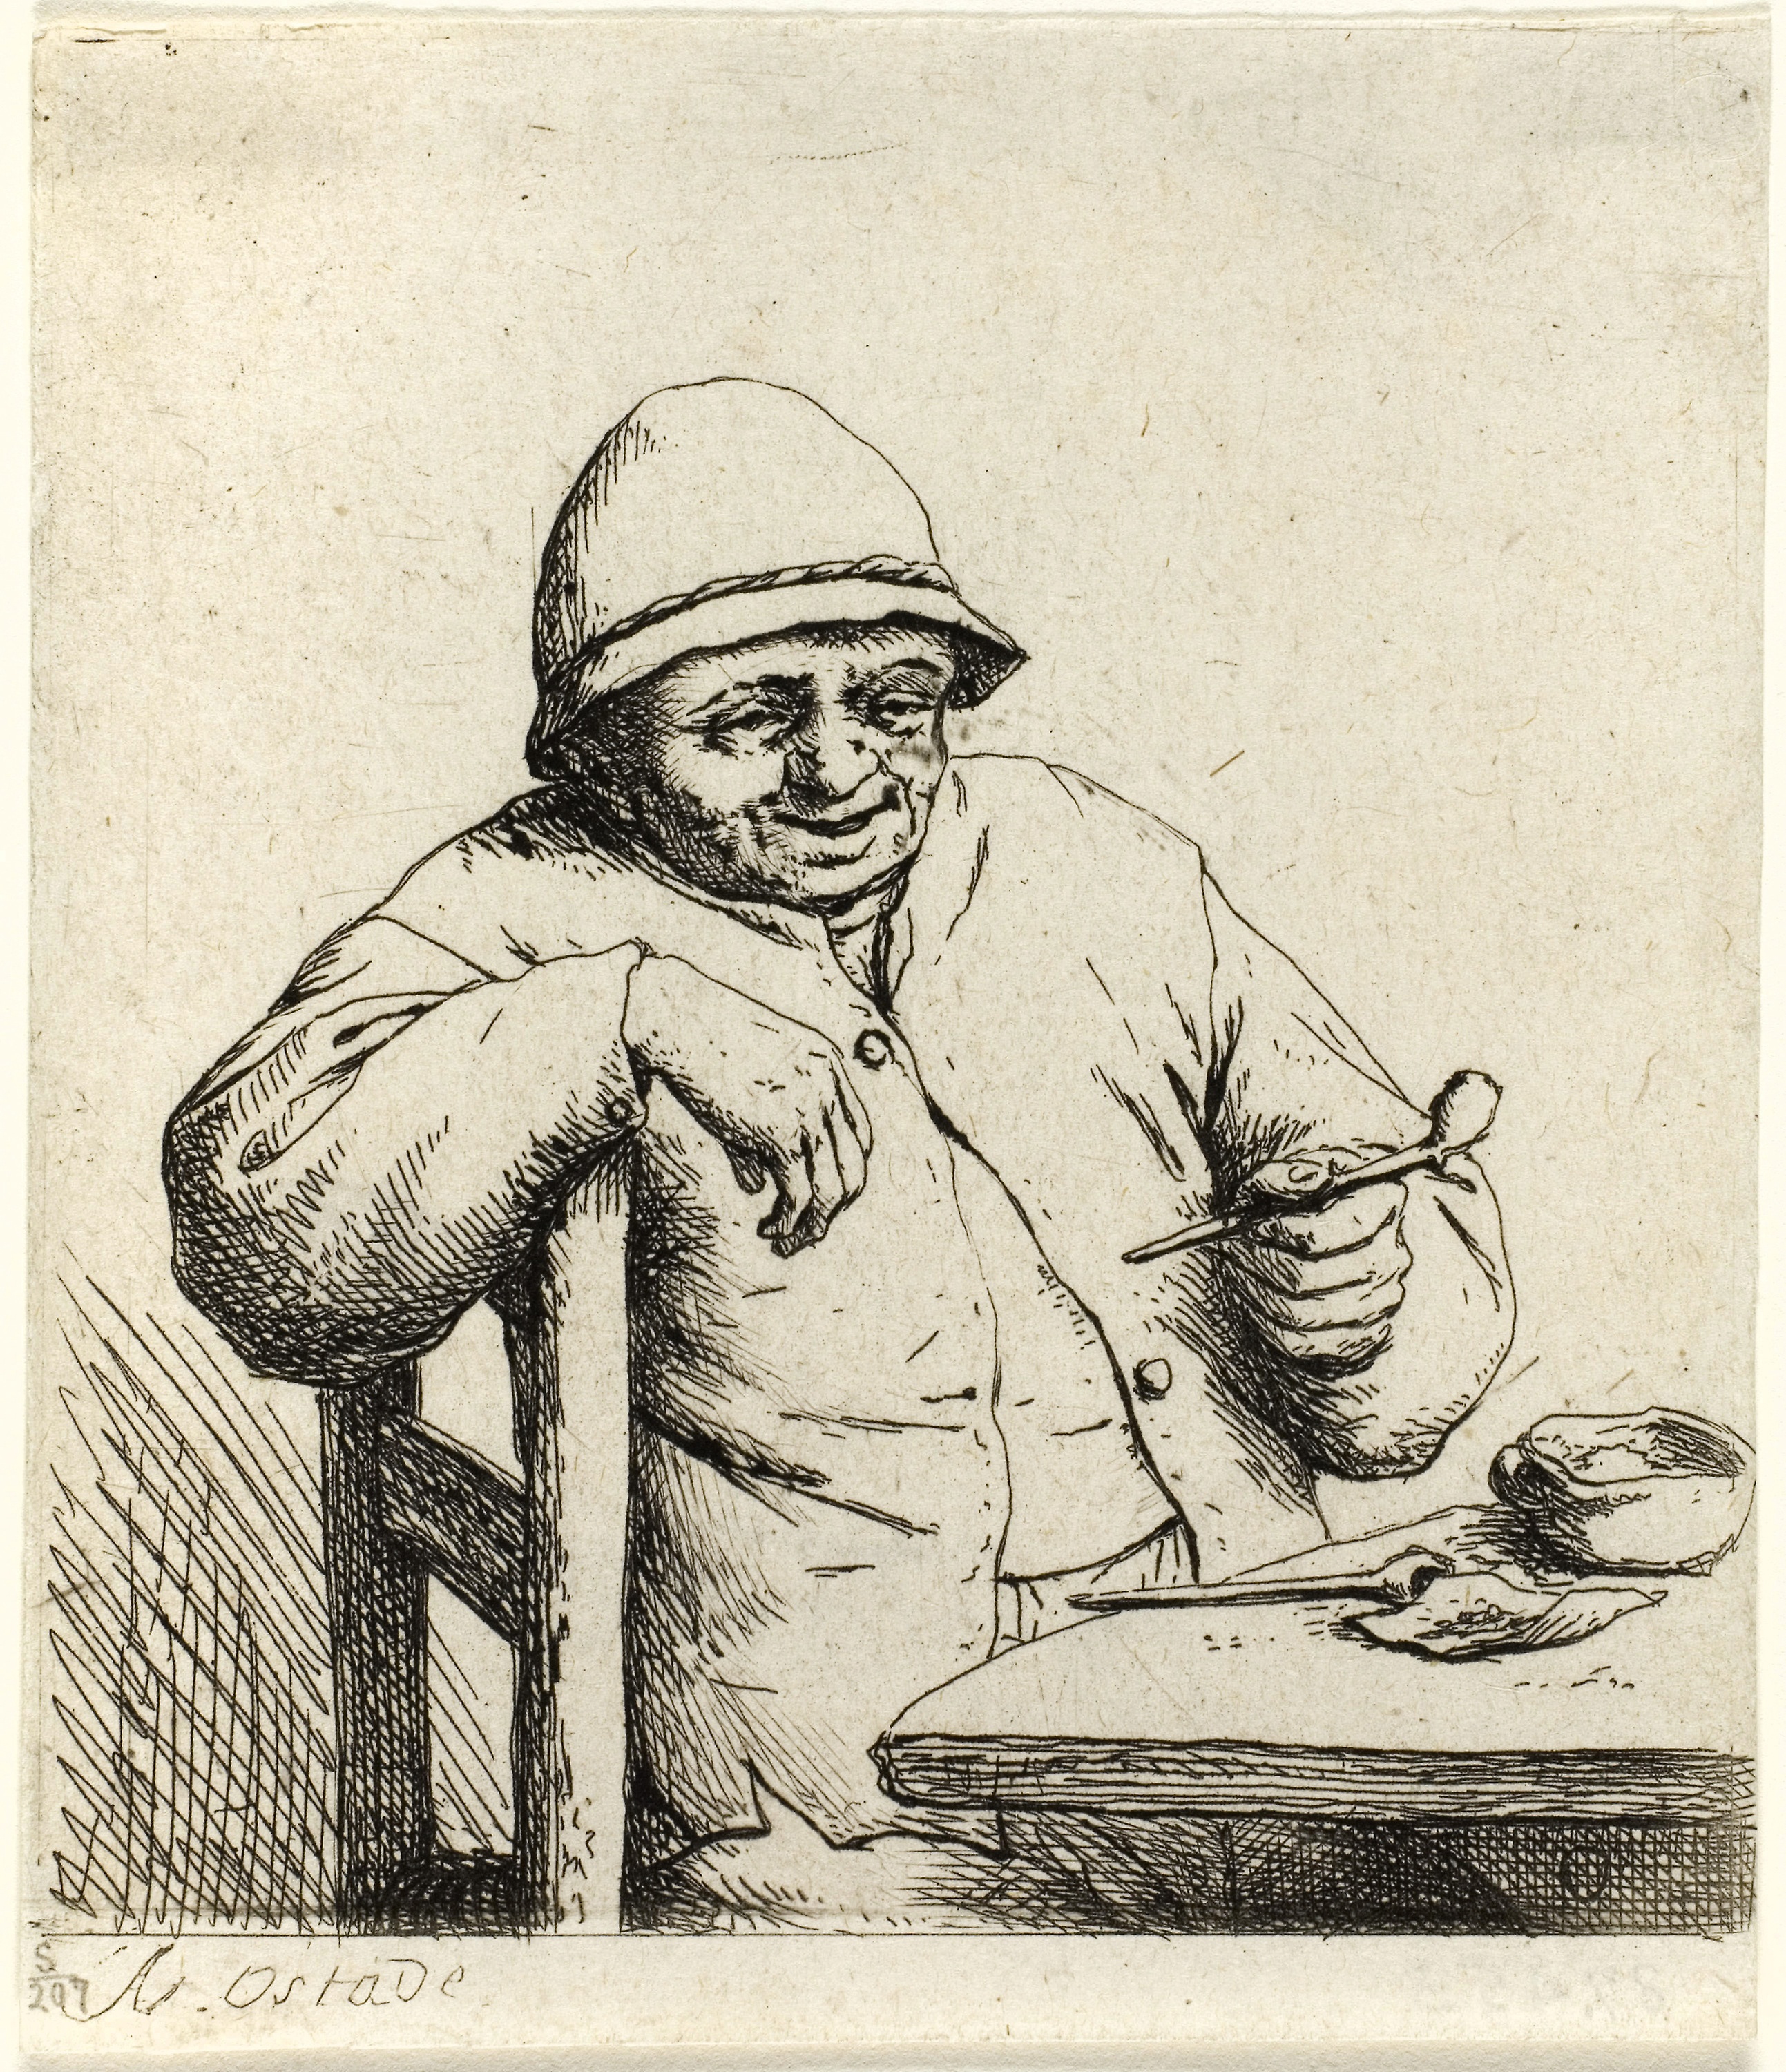
art, cartoon, drawing, human behavior, sketch, illustration, black and white, portrait, artwork, figure drawing, visual arts, printmaking, self portrait, history